Jeanne Raunay

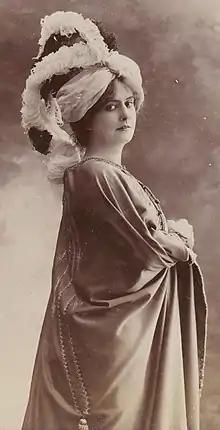
Jeanne Raunay, by Reutlinger.

Jeanne Richomme Raunay (25 November 1868 – 1942) was a French mezzo-soprano opera singer. She was also the daughter of painter Jules Richomme, and the wife of French writer André Beaunier.